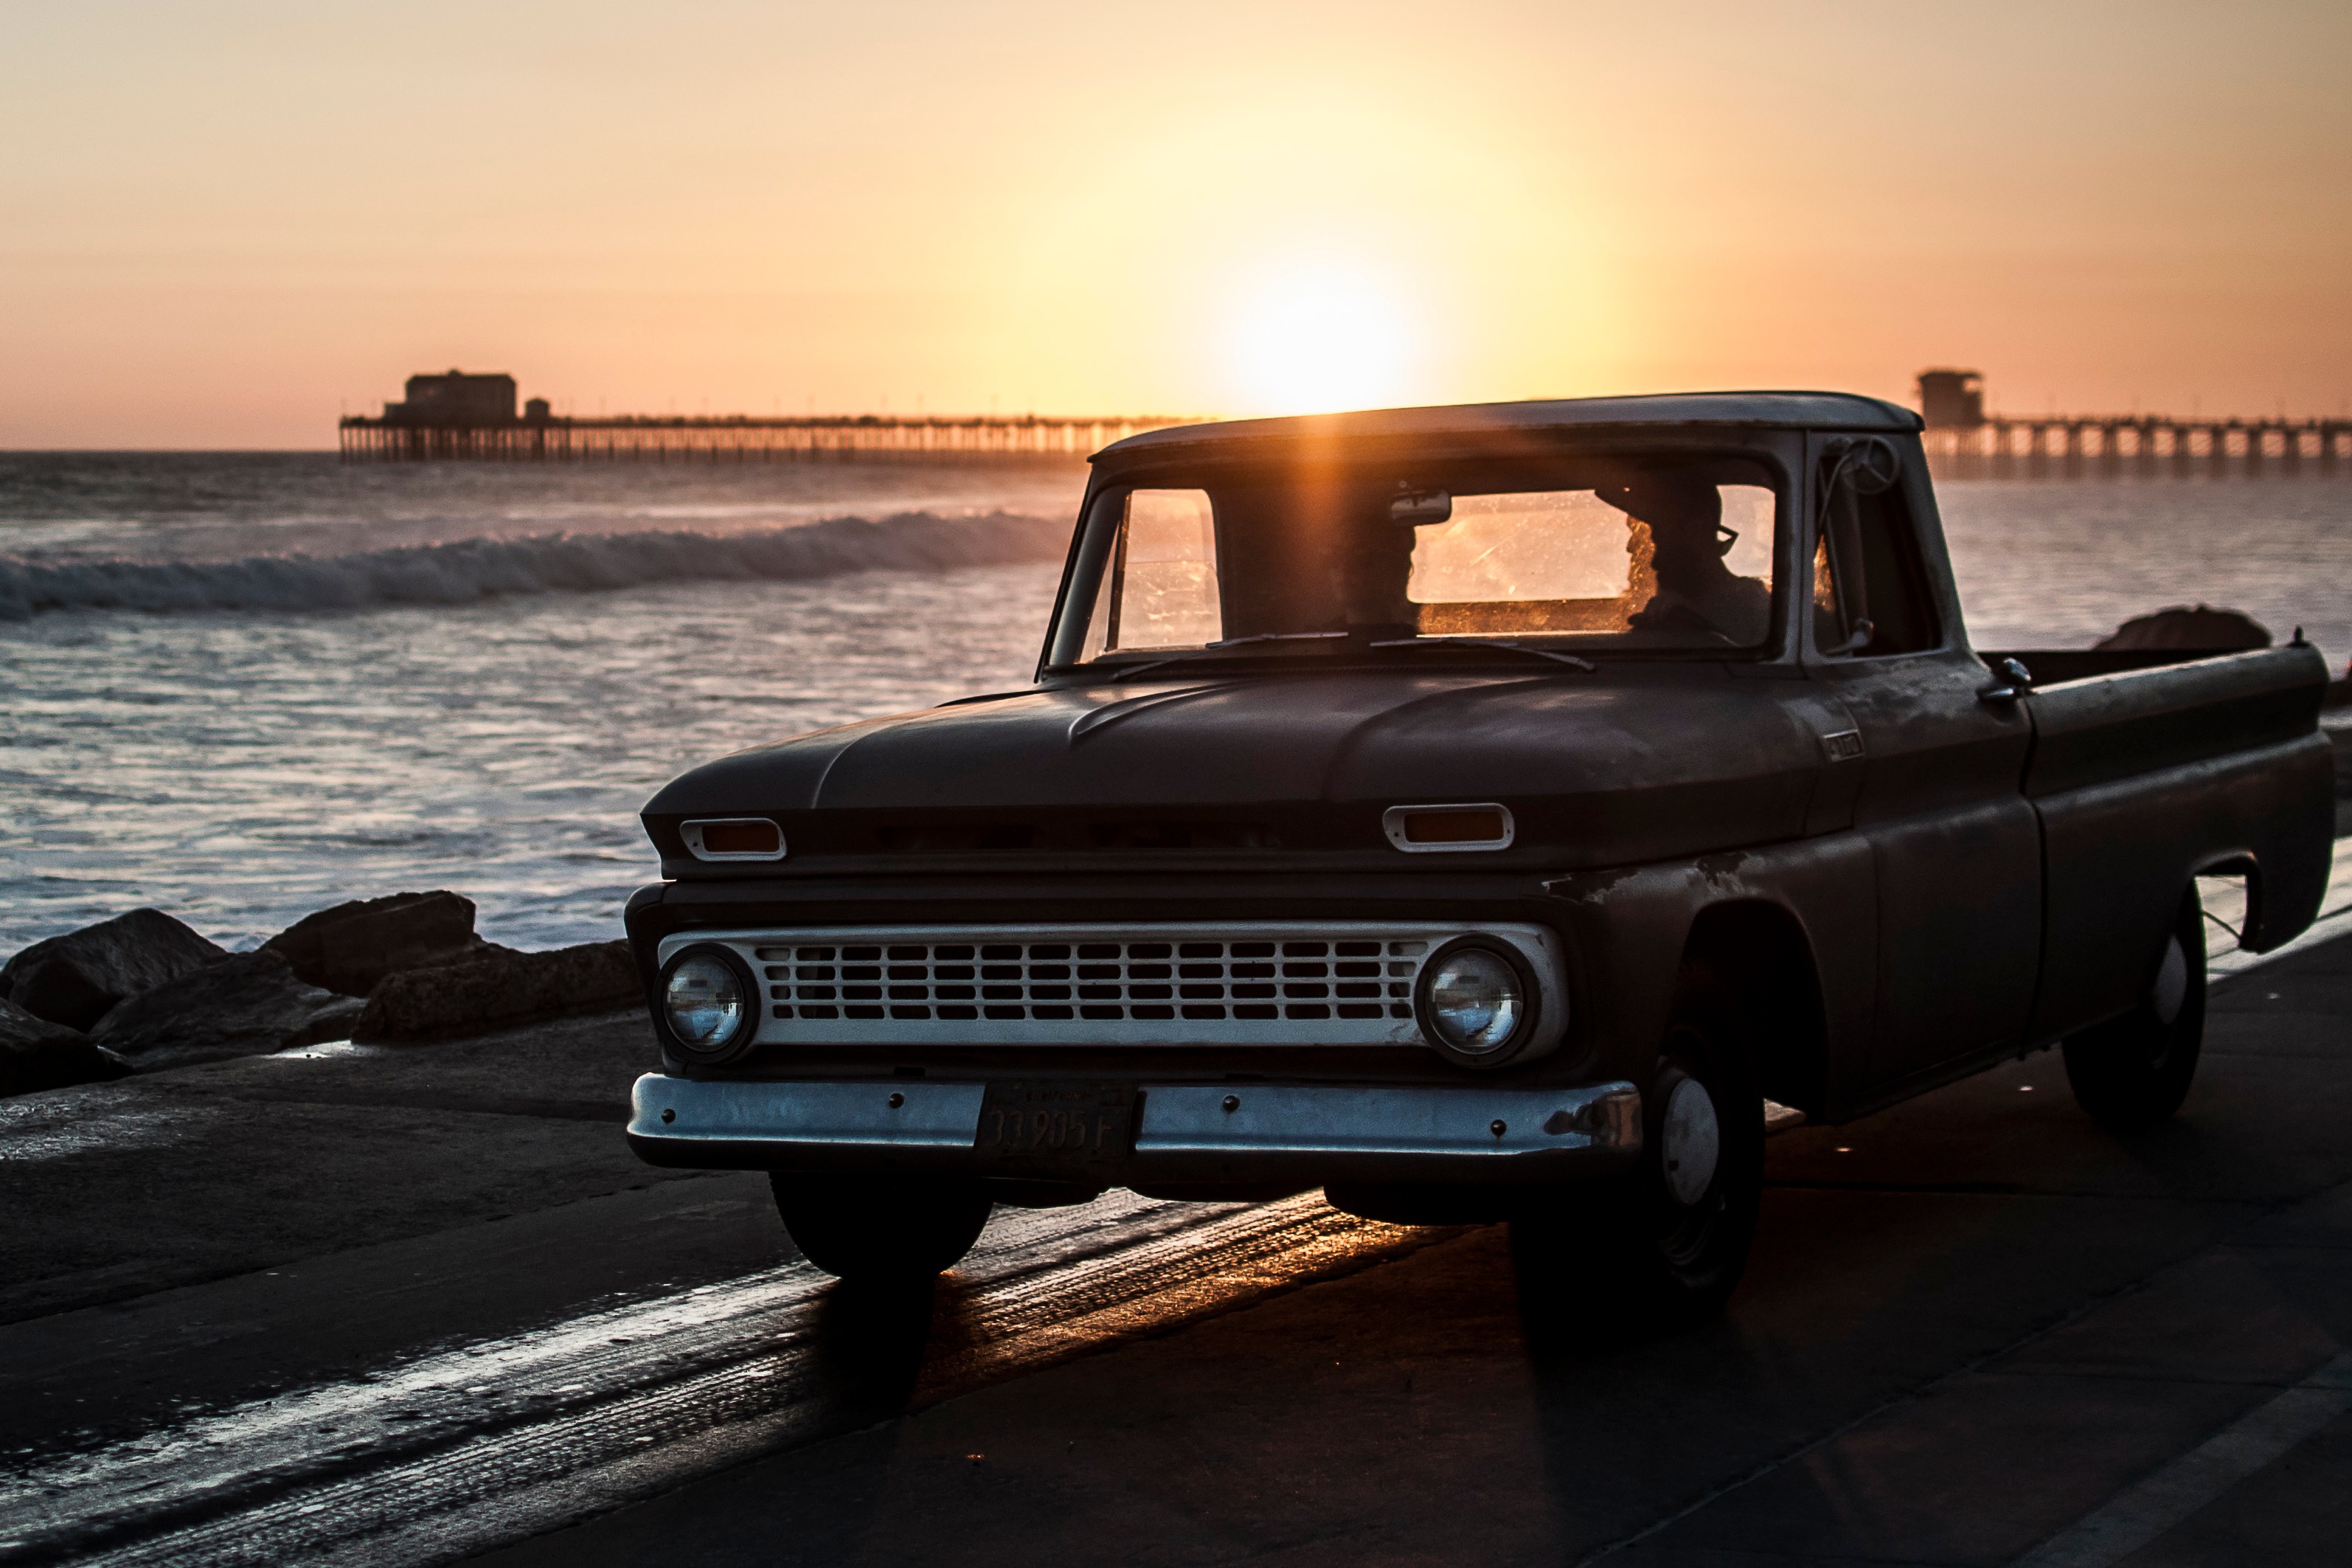
car, truck, vehicle, motor vehicle, bumper, pickup truck, hot rod, land vehicle, automobile make, automotive exterior